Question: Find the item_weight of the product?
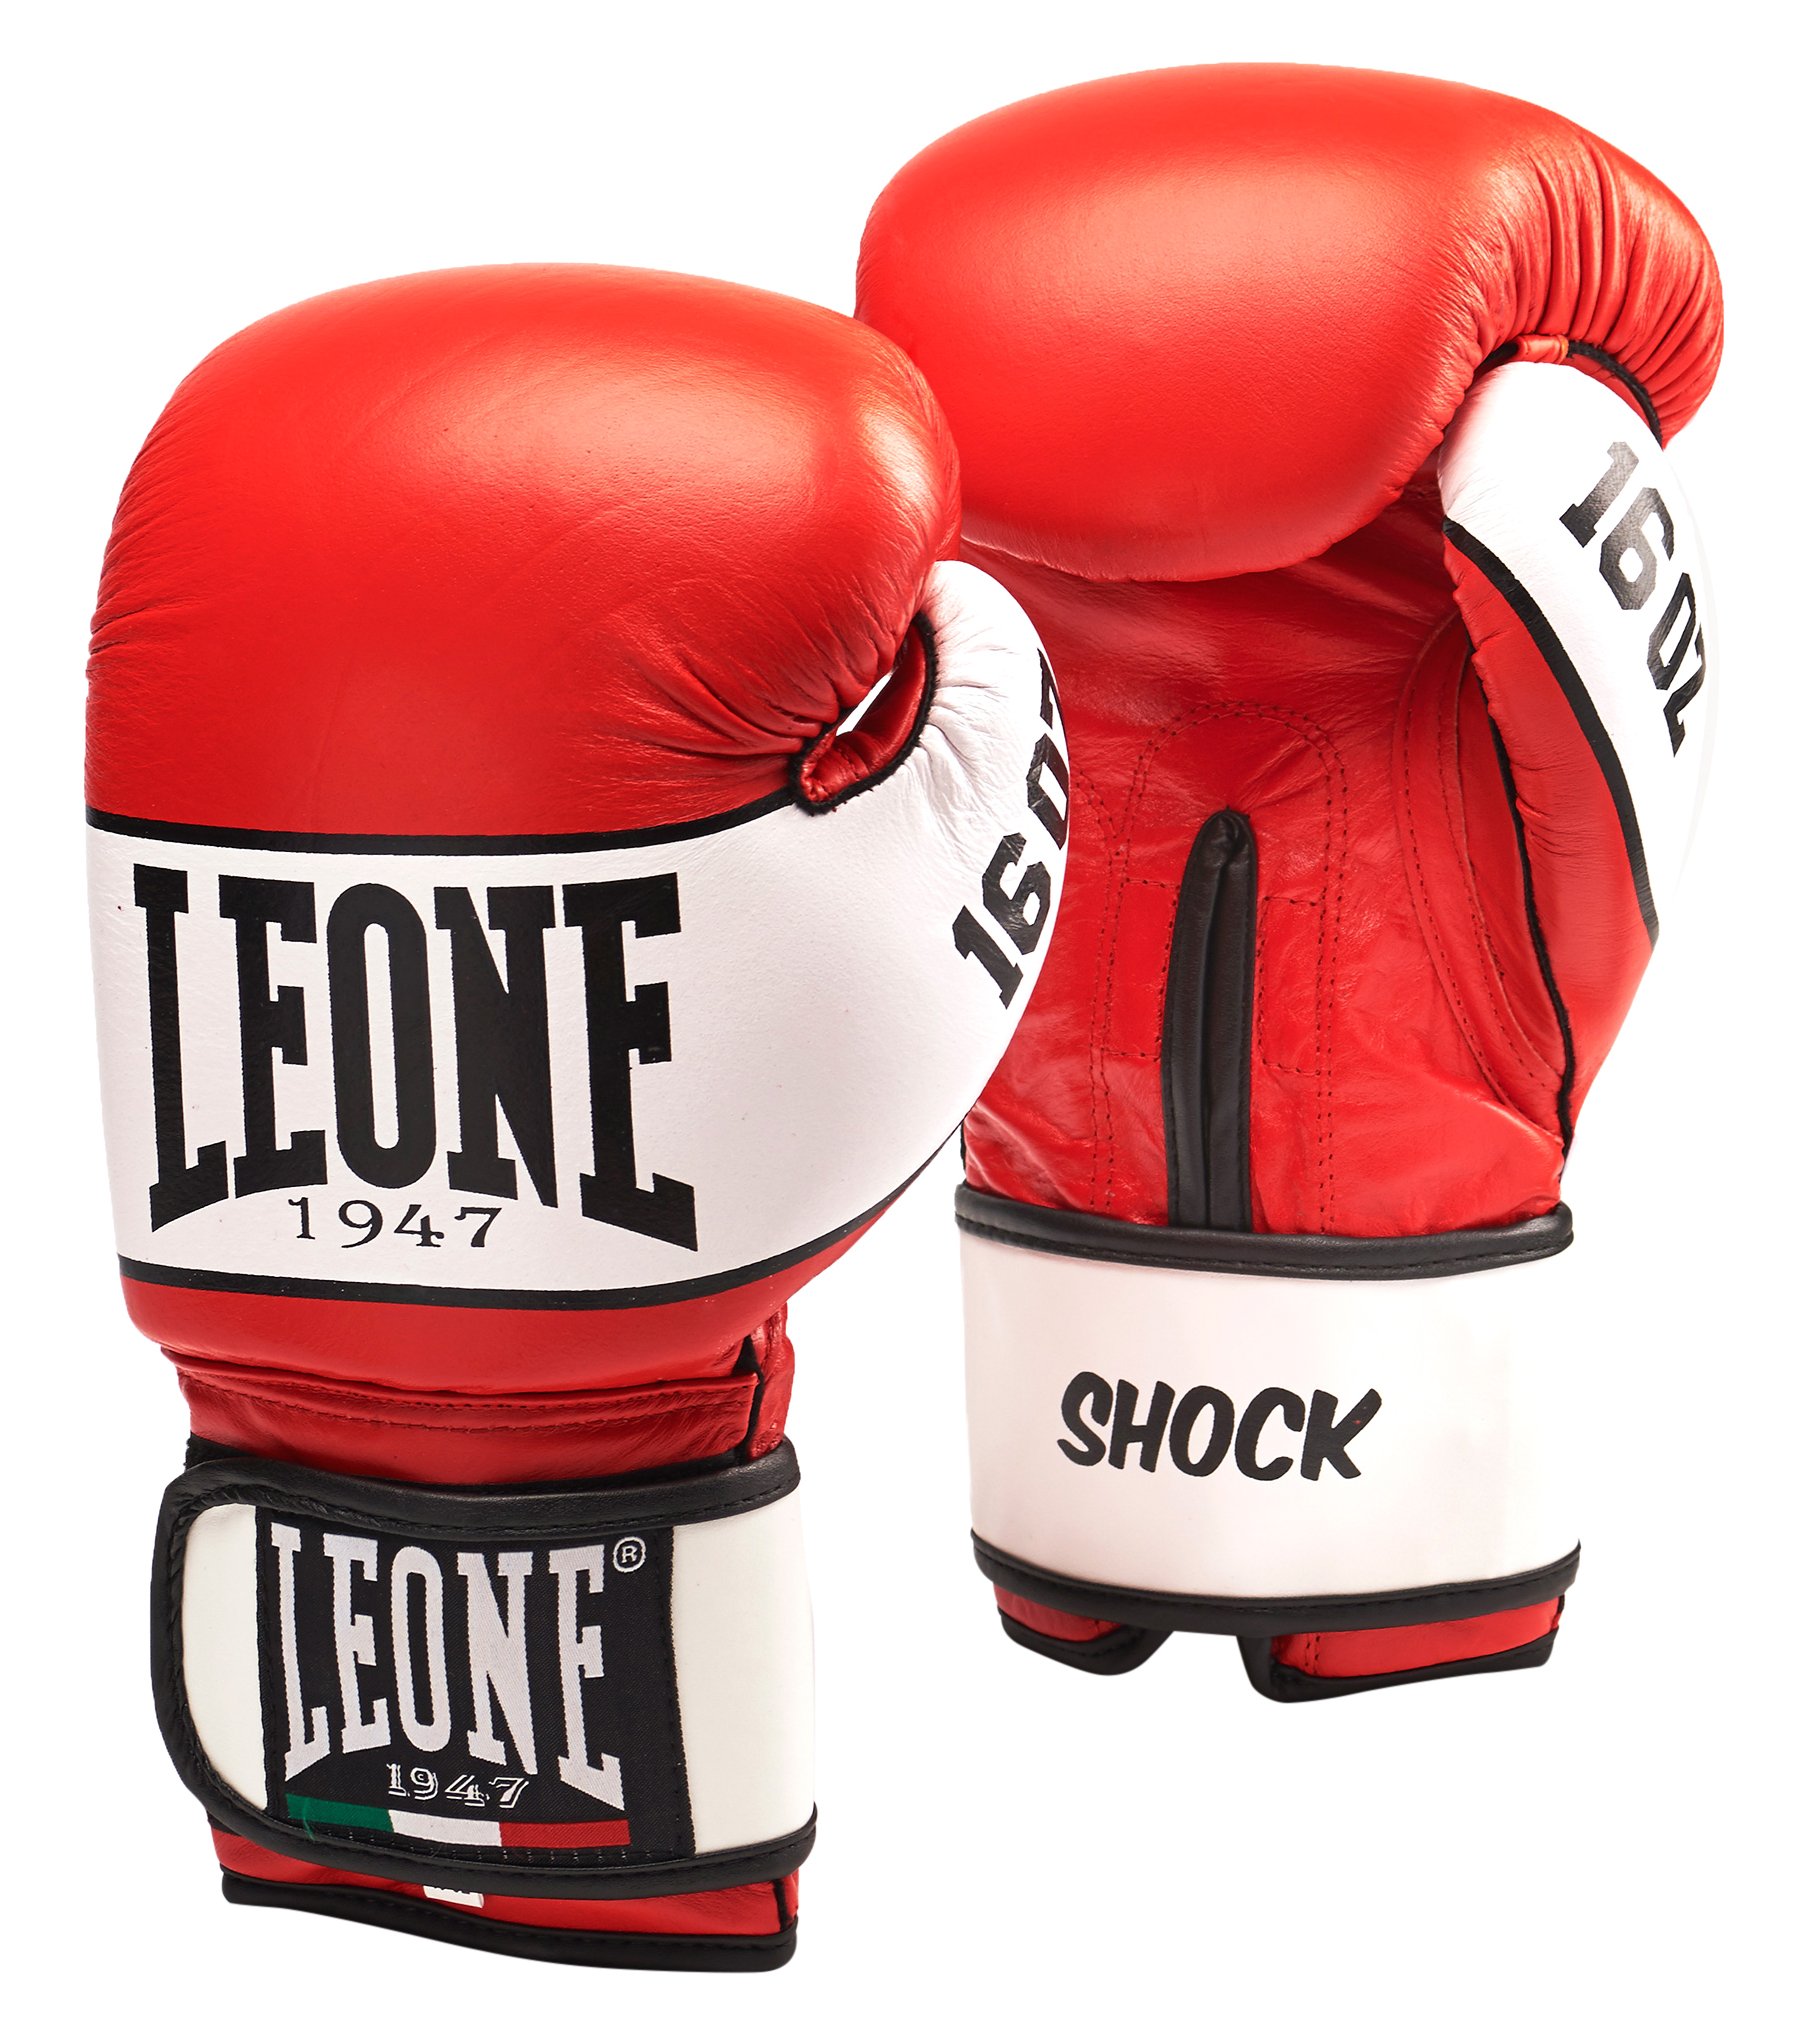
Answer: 16.0 ounce